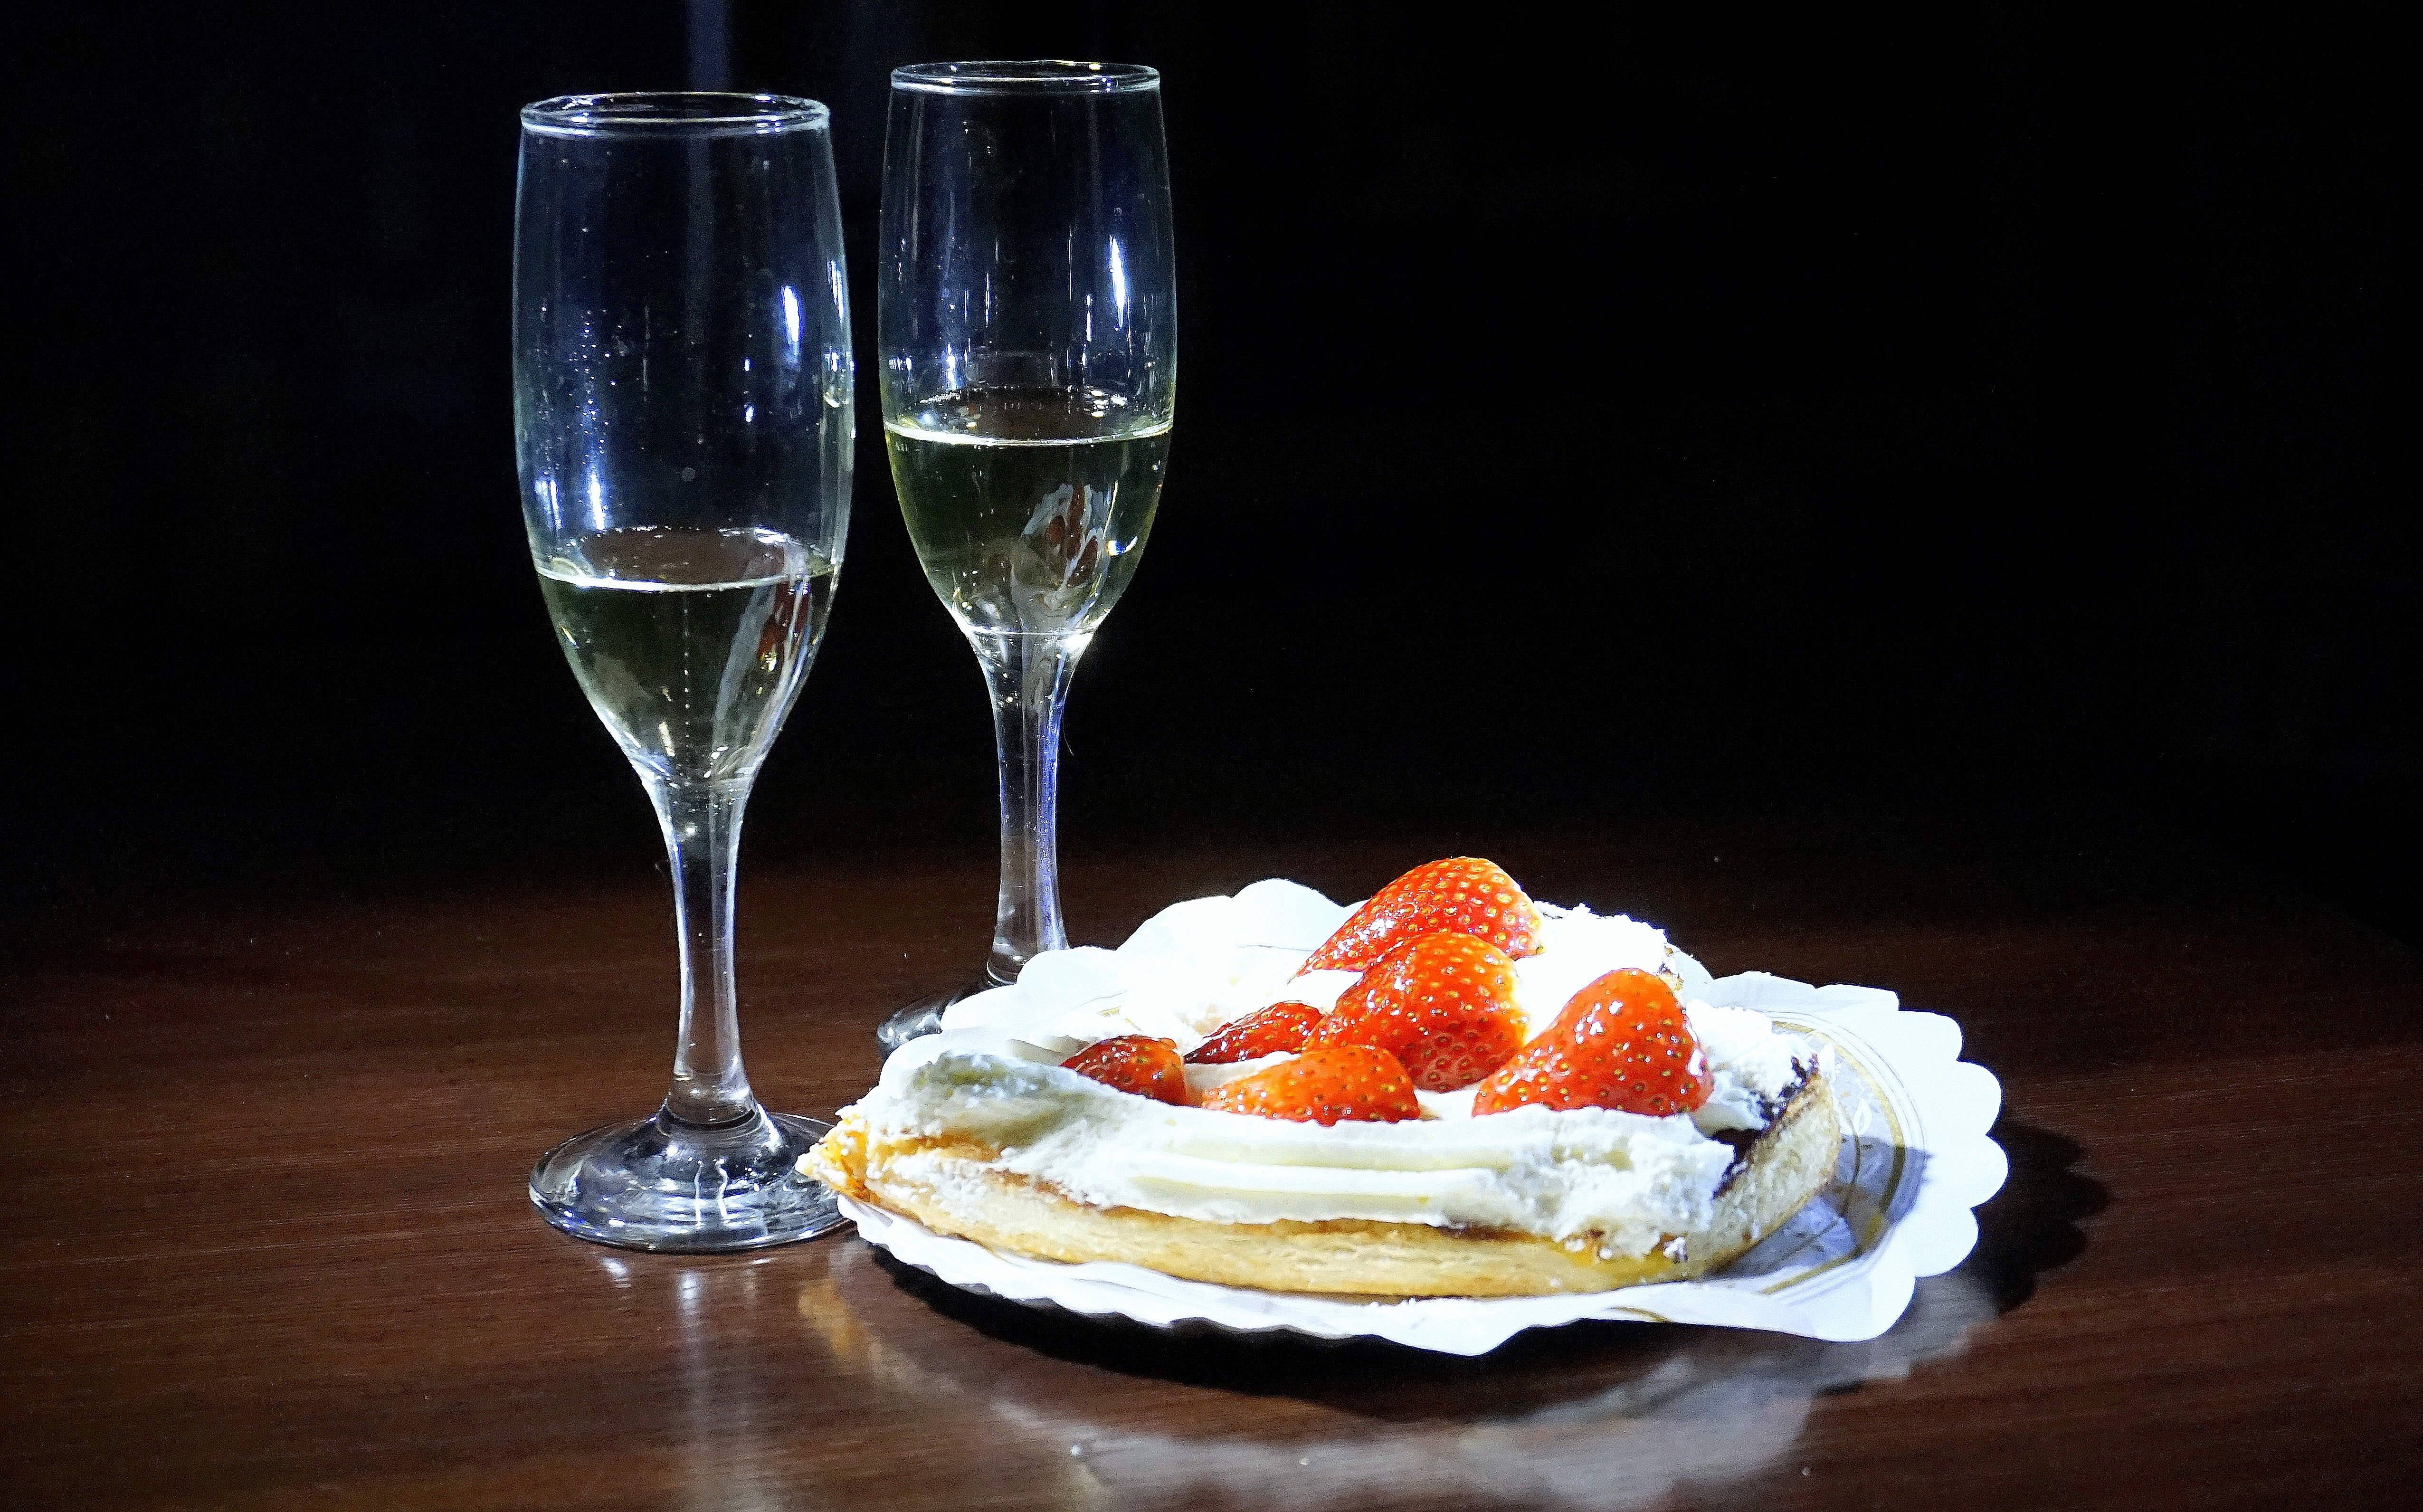
wine, glass, celebration, food, drink, dessert, cake, tableware, wine glass, french, champagne, anniversary, cakes, appetizer, stemware, alcoholic beverage, cold food, champagne stemware, glasses of champagne